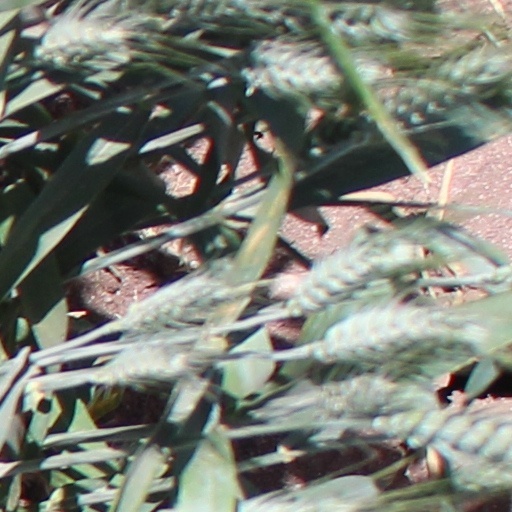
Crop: wheat